Robur LO 3000

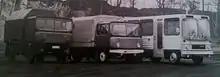
Robur O611/D609 series in 1975

The LO 3000 is a small, two-axle lorry designed for a payload of 3000 kg. It is based upon a conventional forward control, body-on-frame design with a longitudinally mounted front engine, and rear-wheel drive. The frame is a flexible ladder frame welded together from two U-profile longitudinal members with four round cross members, two U-profile cross members, and a rear cross member designed for a trailer hitch; the maximum permissible trailer mass is 2600 kg. In front, the LO 3000 has a forged stub axle (dead beam axle), in rear it has a simple tubular type live axle that consists of two axle tubes that are flanged to the axle's differential gearbox. Both axles are leaf-sprung and fitted with two hydraulic shock absorbers each. The steering system is a conventional ball-and-nut system. Untypical of a lorry, the LO 3000 has a vacuum-assisted hydraulic dual-circuit braking system with – typical of a 3-ton lorry – duo servo drum brakes. Unlike its off-road lookalikes, the LO 3000 has tapered bead seat rims and 6.50–20 inch crossply tyres.